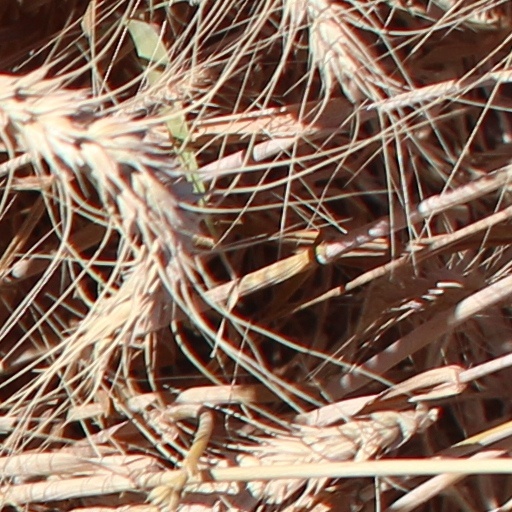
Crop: wheat